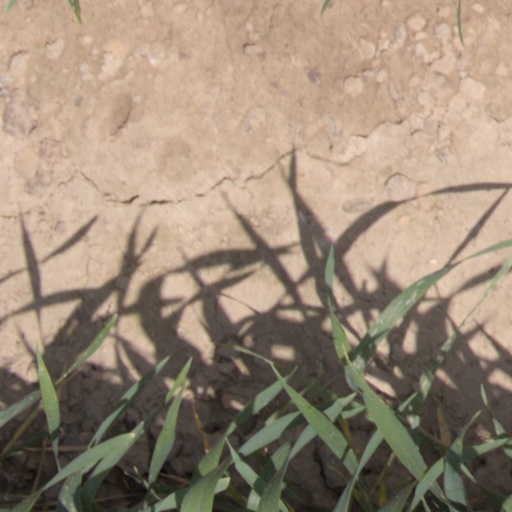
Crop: wheat